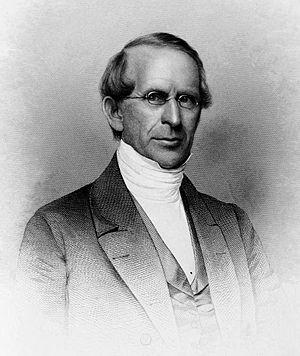
L’American Board of Commissioners for Foreign Missions est la plus ancienne organisation missionnaire chrétienne des États-Unis. Elle est créée en 1810 par cinq jeunes diplômés du Williams College : Samuel John Mills, James Richards, Francis L. Robbins, Harvey Loomis et Byram Green. Au XIXᵉ siècle, elle est la plus importante société missionnaire du pays.